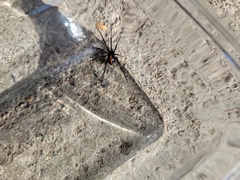
Species: Lactrodectus_hesperus